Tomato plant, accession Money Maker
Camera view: bottom (45 deg); turntable rotation: 60 degrees
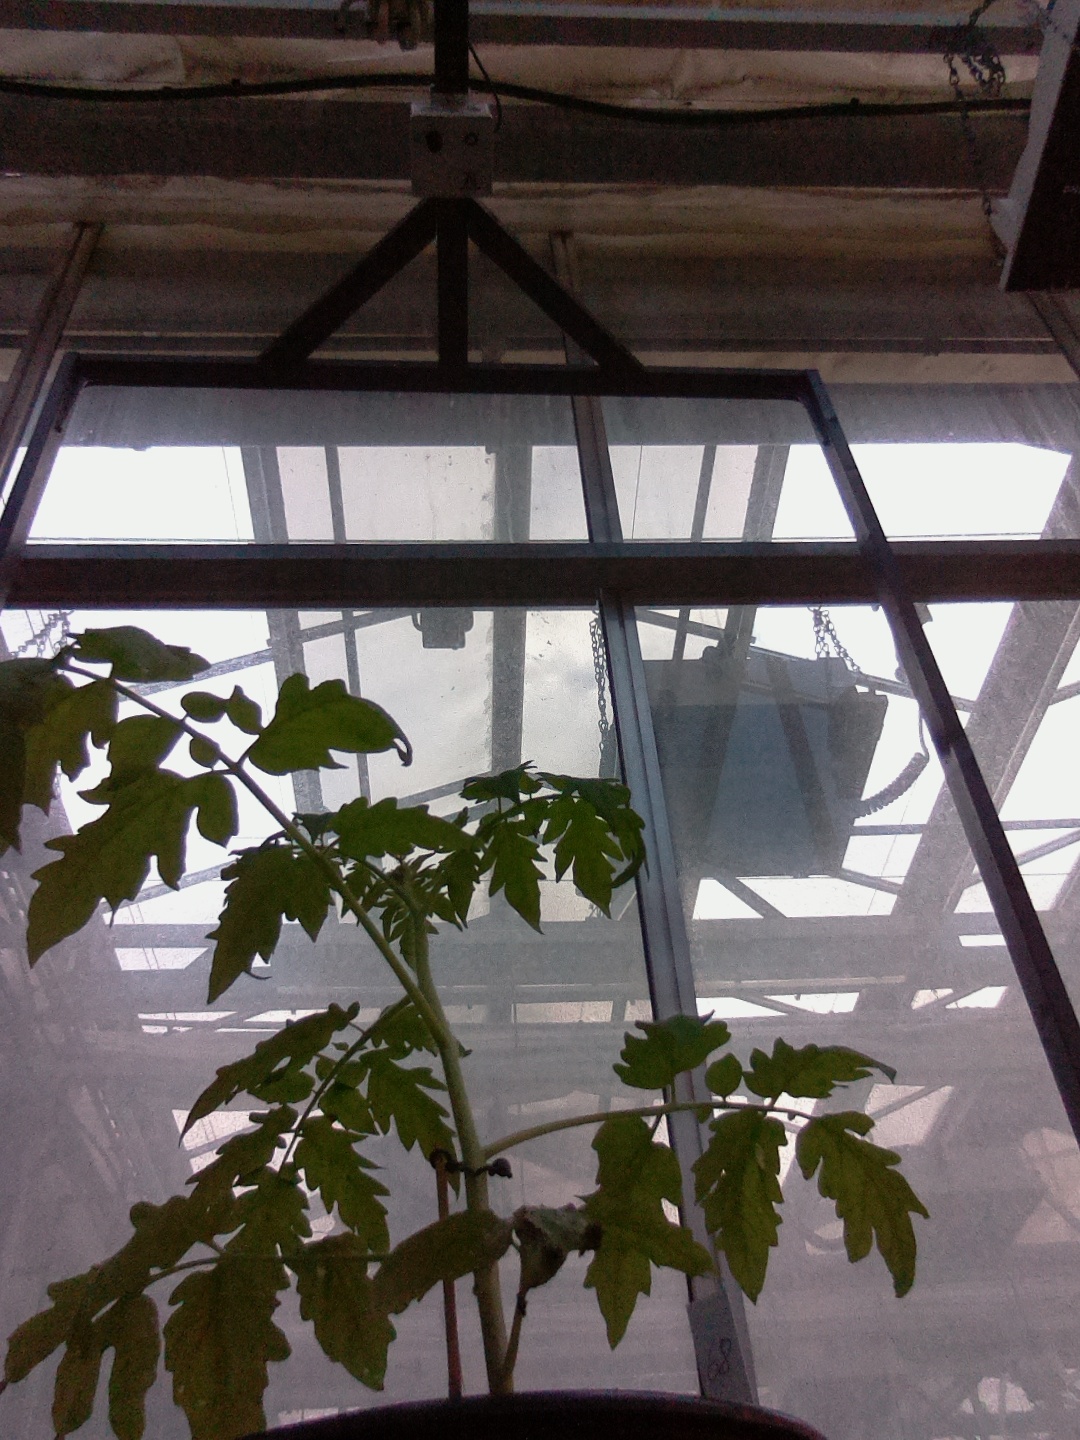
BBCH growth stage 13: 6 of true leaves visible